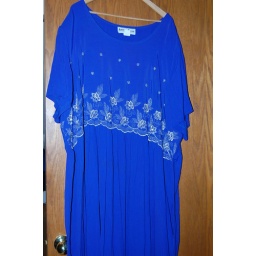
I also have an exact duplicate dress in a light grey/cobalt blue color for $5 EUC.